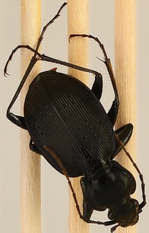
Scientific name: Carabus goryi
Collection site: Great Smoky Mountains National Park NEON (GRSM), plot GRSM_020